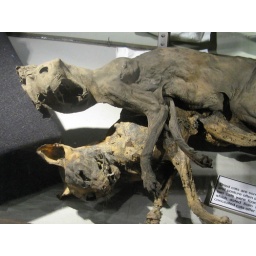
9 out of 10 cats aren't happy about being entombed in a wall